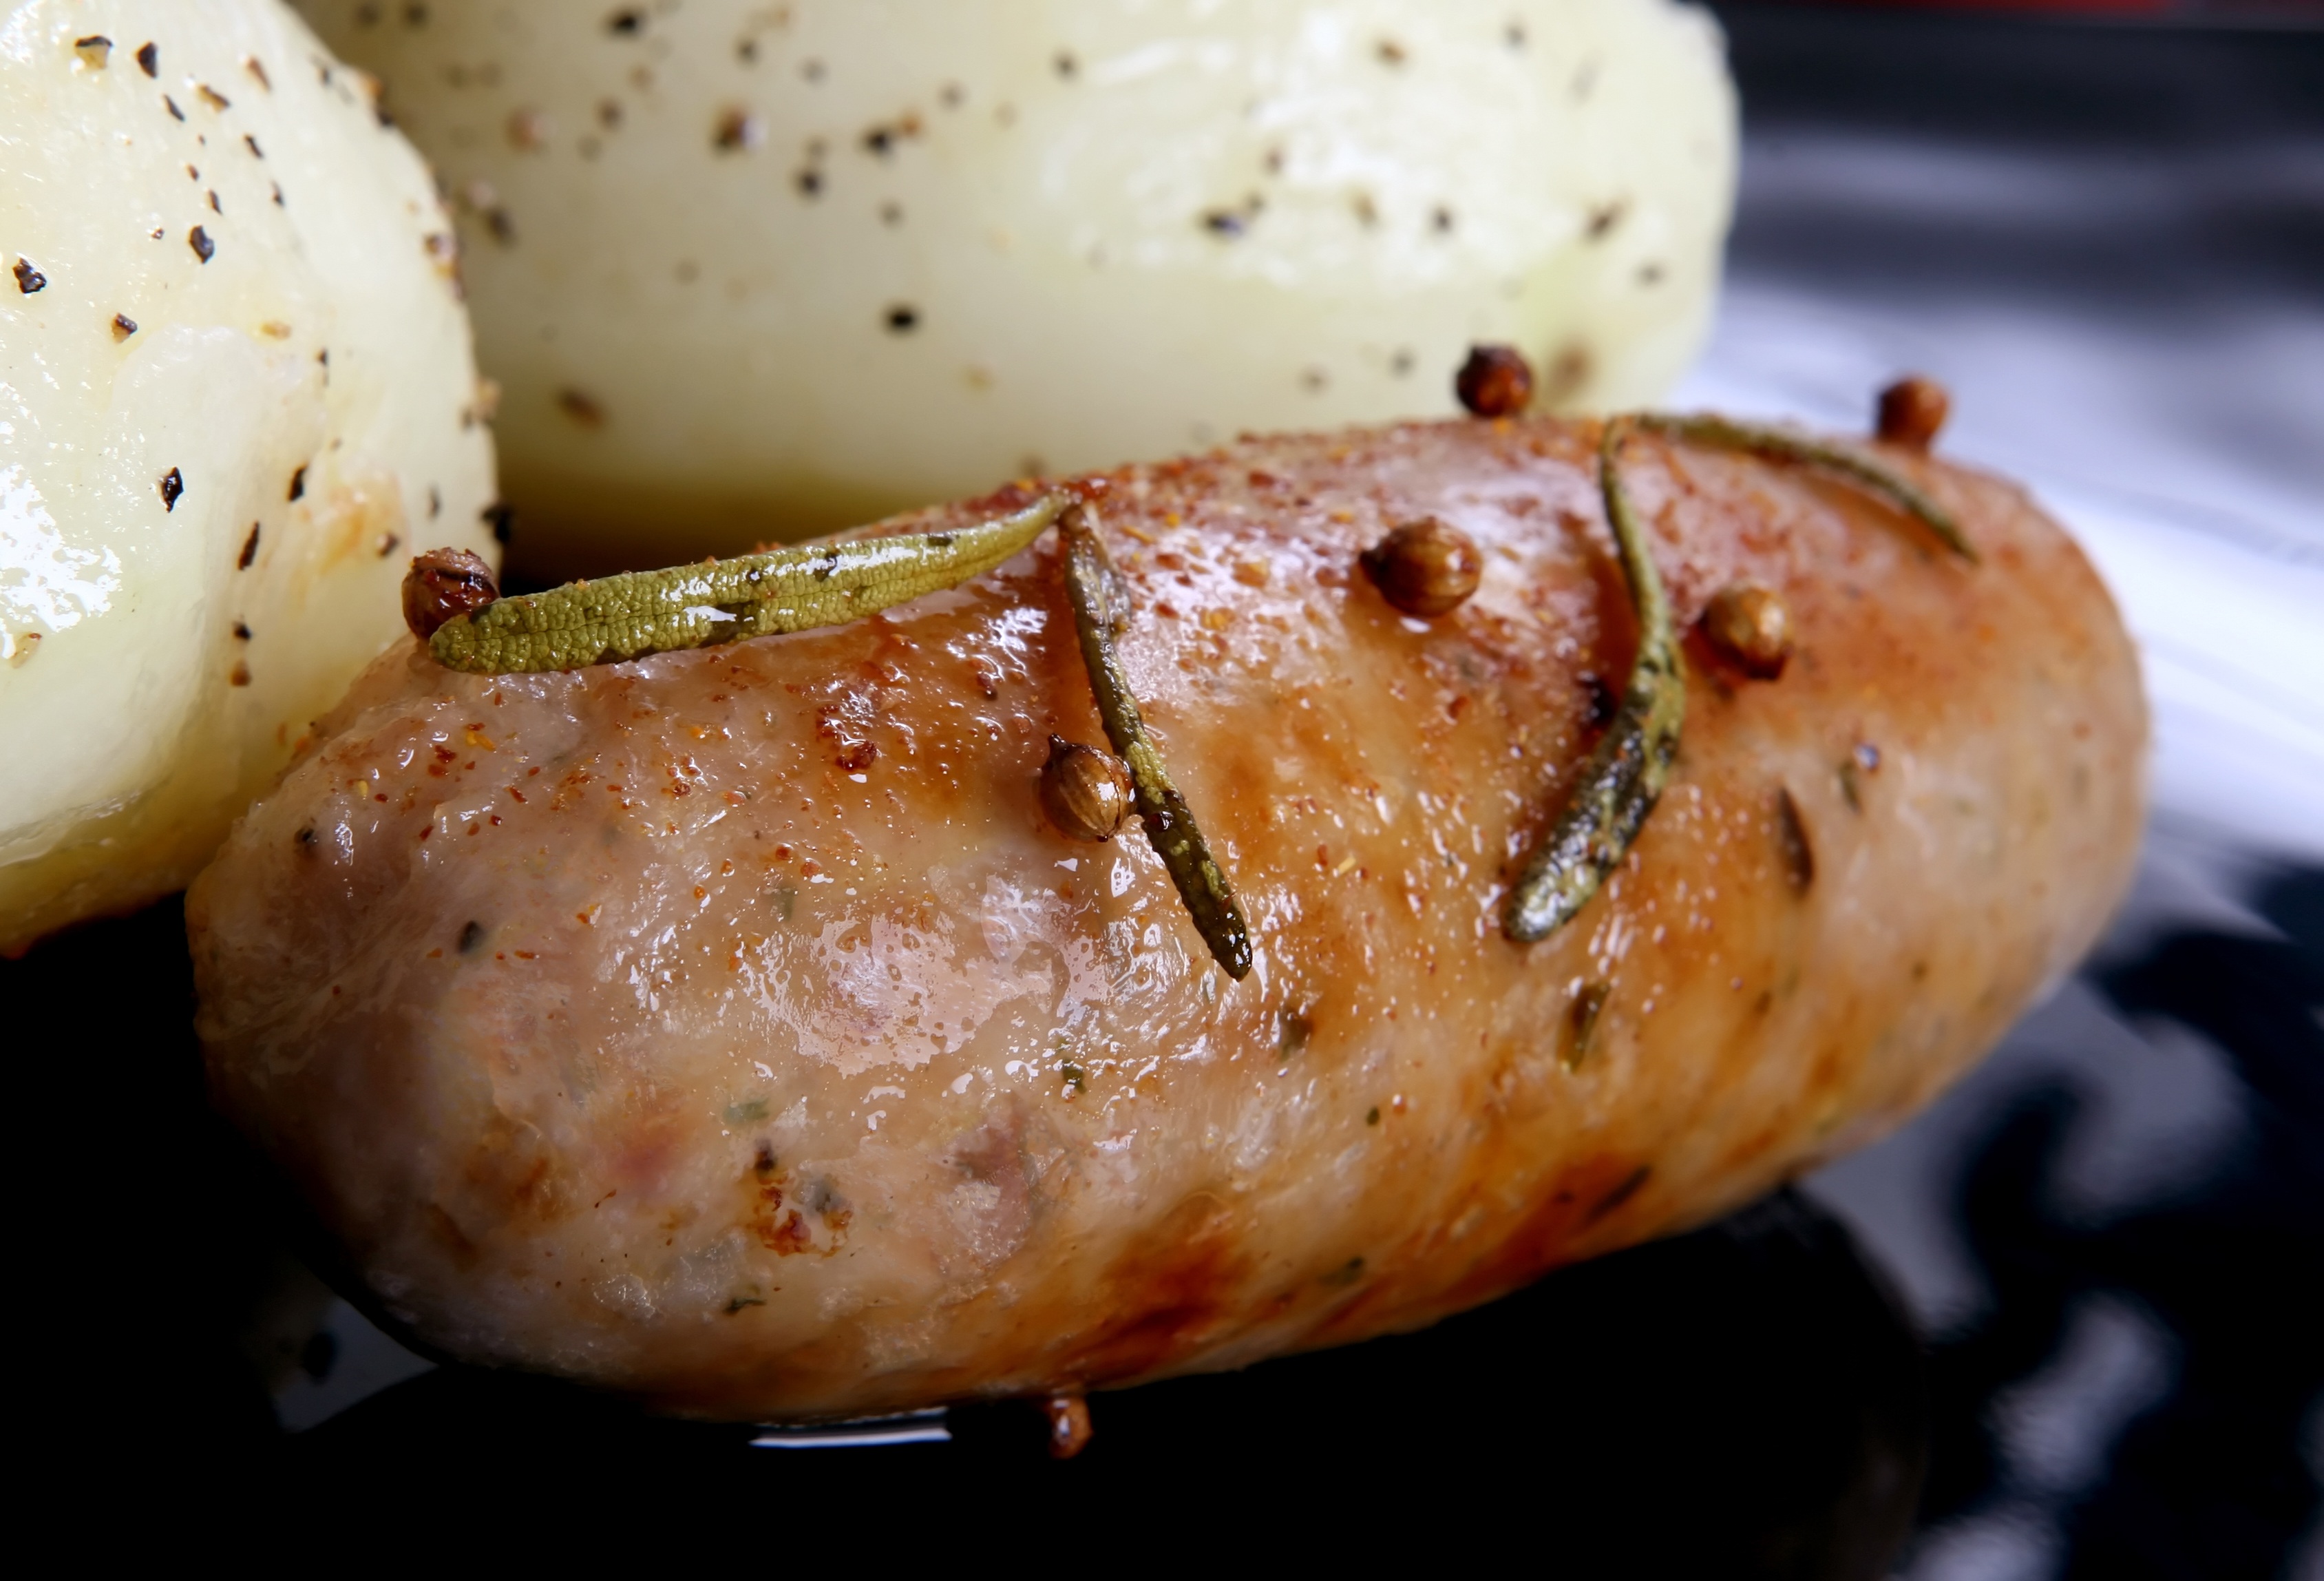
plant, restaurant, isolated, dish, meal, food, reflection, pepper, cooking, produce, vegetable, natural, fresh, bbq, barbeque, black, weight, colorful, breakfast, healthy, snack, meat, lunch, barbecue, pork, cuisine, delicious, health, cookery, potato, sausage, fried, cooked, coriander, garnish, nutrition, dinner, hot, spicy, good, roasting, slim, loss, diet, starter, herbs, bratwurst, ham, organic, grilled, rosemary, dieting, flowering plant, slimming, land plant, potato and tomato genus, brats